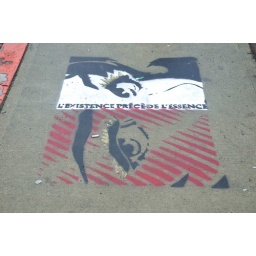
on Pandora, between Fernwood and Camosun on the north side of the street near the bus stop, Fernwood, Victoria BC